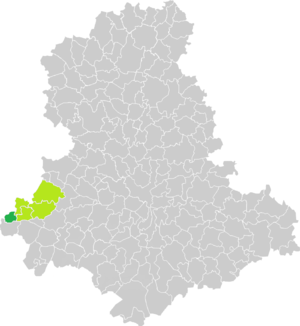
Carte de situation de la commune des Salles-Lavauguyon (en vert foncé) dans le votre Canton (en vert clair) sur une carte des communes de la Haute-Vienne
Les Salles-Lavauguyon est une commune française située dans le département de la Haute-Vienne, en région Nouvelle-Aquitaine.